Russia–United States relations

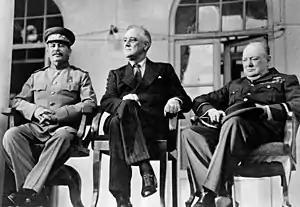
Soviet General Secretary Joseph Stalin, U.S. President Franklin D. Roosevelt, and U.K. Prime Minister Winston Churchill in Tehran, Iran in November 1943.

The United States and Russia maintain one of the most important, critical, and strategic foreign relations in the world. They have had diplomatic relations since the establishment of the latter country in 1991, a continuation of the relationship the United States has had with various Russian governments since 1803. While both nations have shared interests in nuclear safety and security, nonproliferation, counterterrorism, and space exploration, their relationship has been shown through cooperation, competition, and hostility, with both countries considering one another foreign adversaries for much of their relationship. Since the beginning of the second Trump administration, the countries have pursued normalization and the bettering of relations, largely centered around the resolution of the Russian invasion of Ukraine.